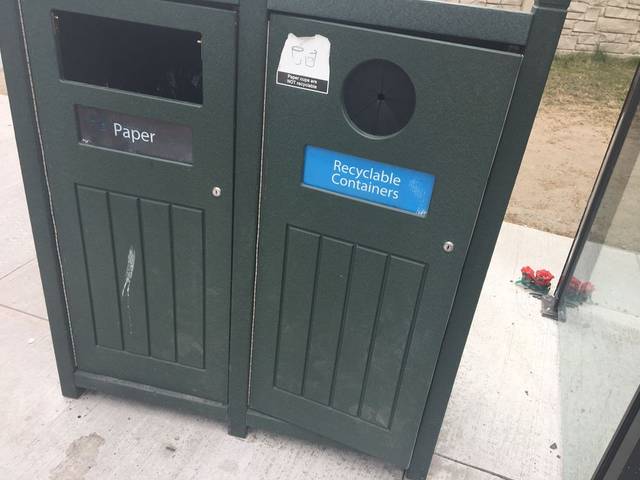
Region: Canada
Coordinates: 45.385, -75.696